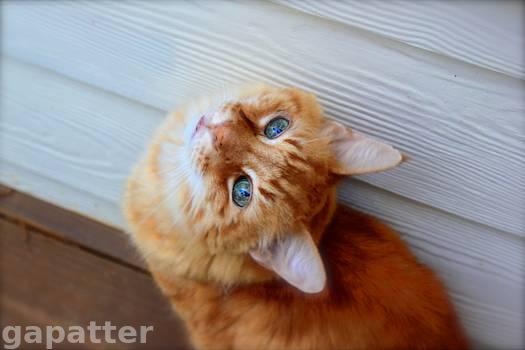
Label: Watermark